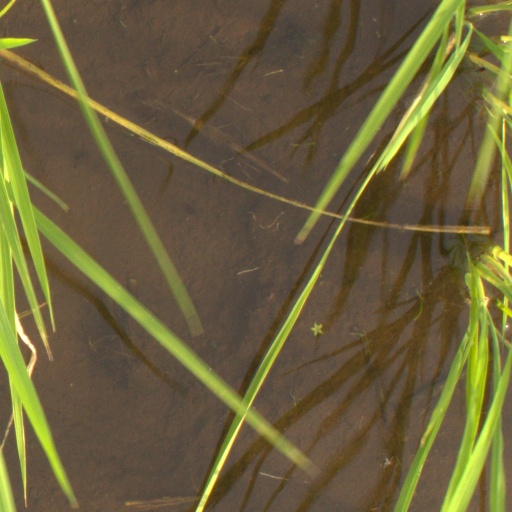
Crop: rice